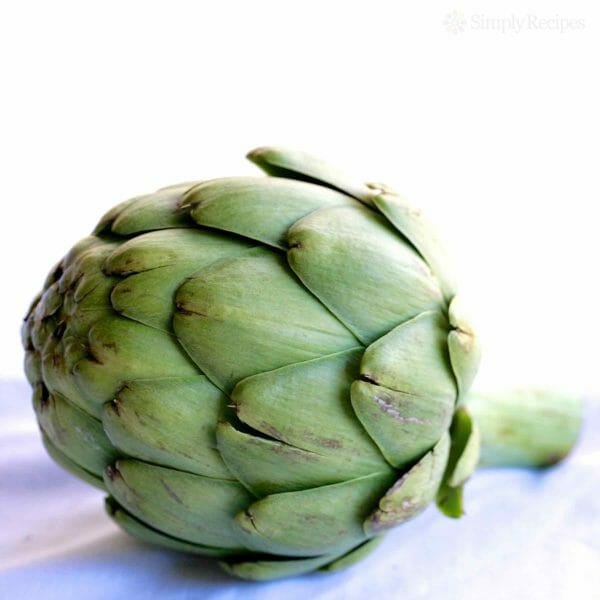
Globe Artichokes 250-350g
Artichoke flesh is nutty, verdant, and a little sweet — with a flavour reminiscent of fresh corn. You can boil, grill, braise, or stuff and bake artichokes. But my favorite way to cook artichokes, and the easiest way to cook them, is to steam them. The artichokes are done when a knife is inserted into the base and there is no resistance. Whole steamed artichokes are a finger food. After cooking, You peel off a petal, then scrape off the tender portion at the tip with your teeth. Dip the ends of the leaves in lemon juice and melted butter if desired. The outermost layers tend to be the toughest, and the leaves get softer as you get closer to the center. Be careful when you reach the purple leaves at the very center — they tend to be prickly, so use a kitchen towel to discard them. When you reach the choke (the fuzzy bit), scrape it off with a spoon or carefully slice it off, and discard. All that’s left now is the heart. The heart is completely edible and amazingly delicious. The other parts of the artichoke -- the actual leaves, the hairy stuff at the bottom, the stem, etc. - are not eaten. The fuzzy choke is too fibrous to eat in regular artichokes, but edible in baby artichokes. Artichokes may be eaten cold or hot, but I think they are much better hot. They are served with a dip, either melted butter or mayonnaise. They can also be barbecued or grilled: cut in half lengthwise, remove the choke, brush with olive oil and grill for 30 minutes, until tender. A good guide on cleaning and trimming artichokes is at https://www.finecooking.com/article/how-to-clean-and-trim-artichokes-for-recipes
Brand: Trikaya
Category: Food, Beverages & Tobacco > Food Items > Fruits & Vegetables > Fresh & Frozen Vegetables > Artichokes